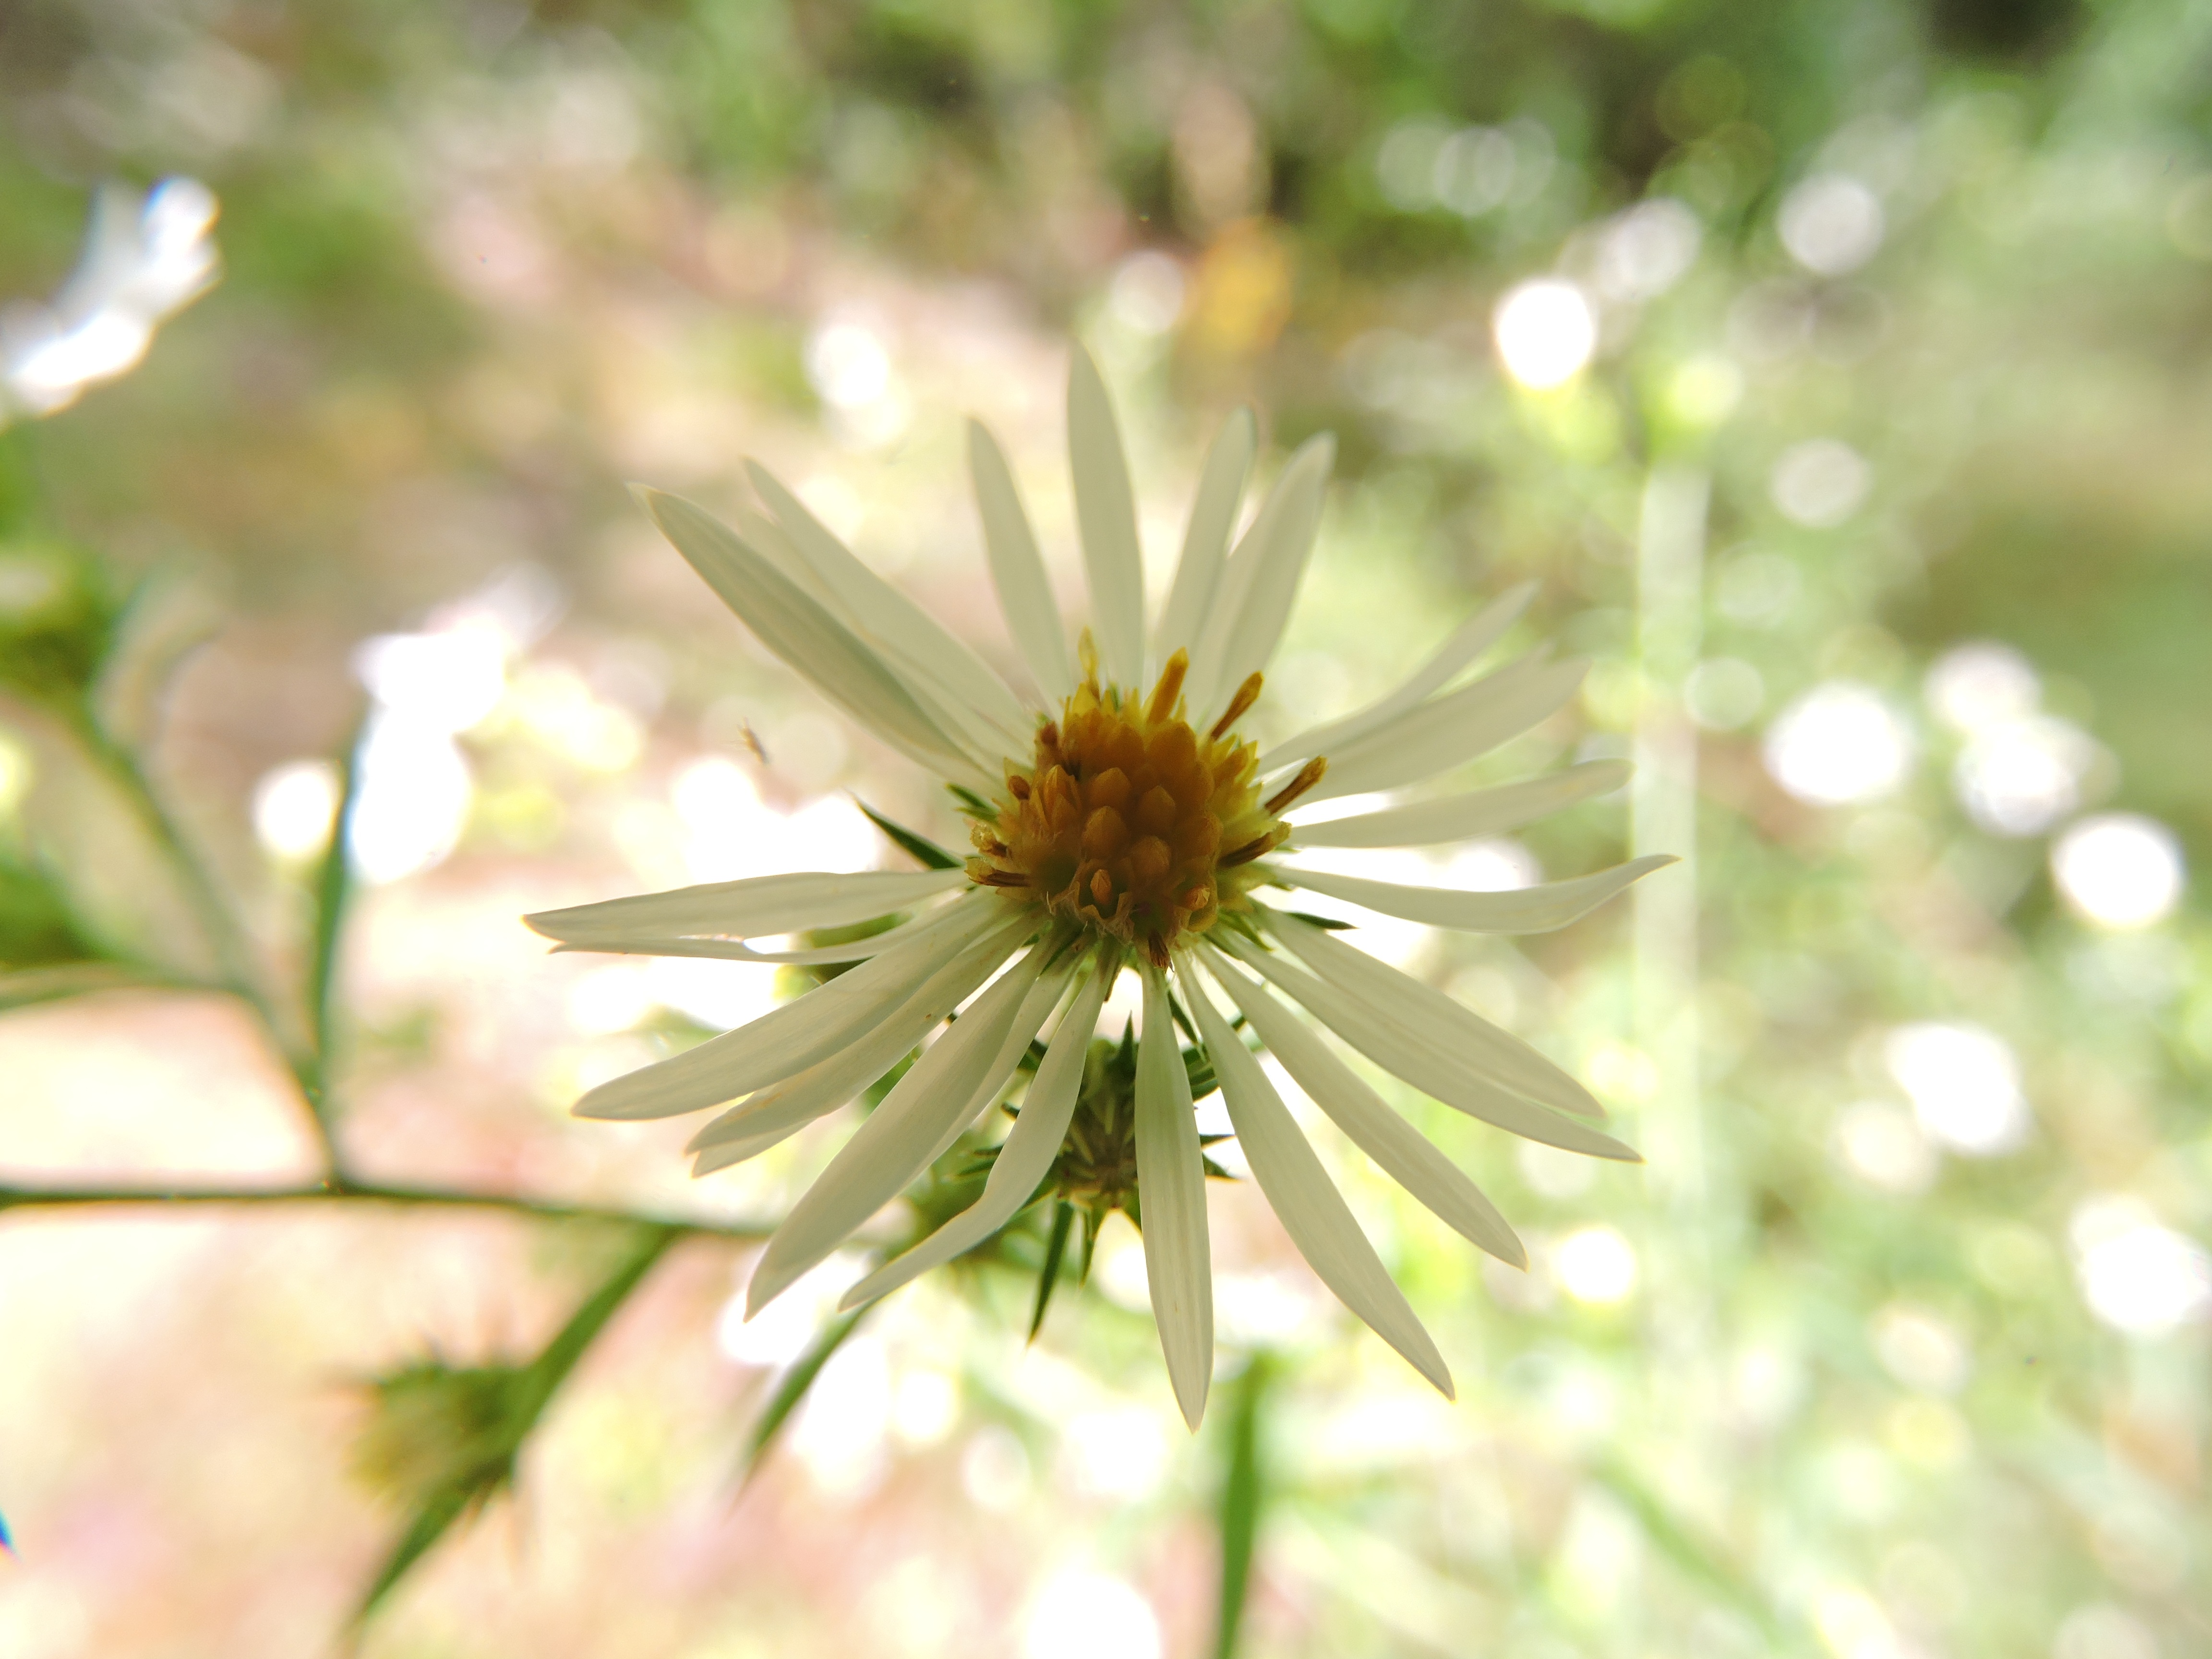
nature, blossom, plant, meadow, flower, bloom, floral, daisy, natural, fresh, botany, flora, botanical, wildflower, close up, macro photography, flowering plant, daisy family, flower isolated, land plant